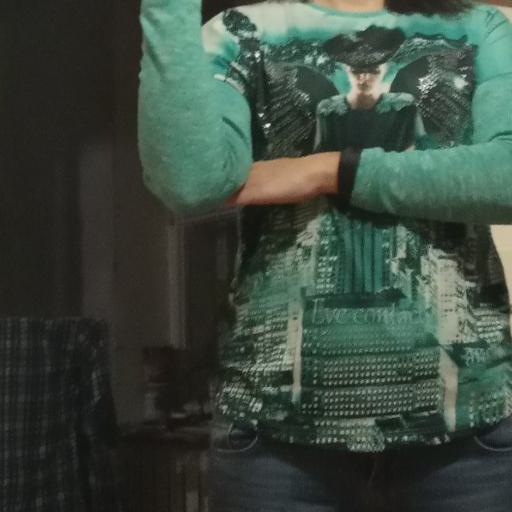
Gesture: no_gesture